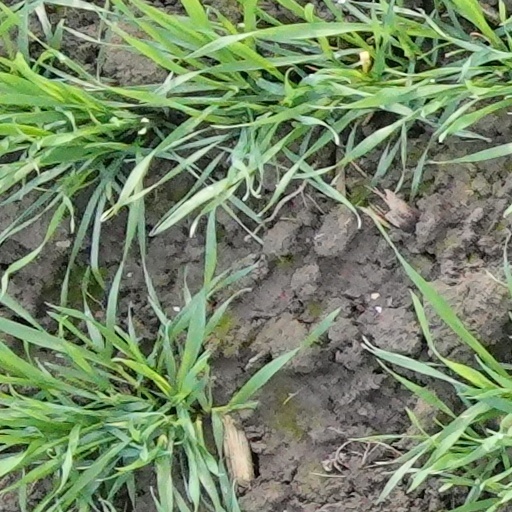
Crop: wheat